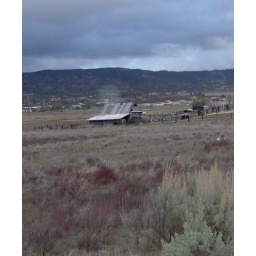
Anza, CAI like old structures. I also liked the red grass in the foreground. A reminder of simpler times.